Underwater explosion

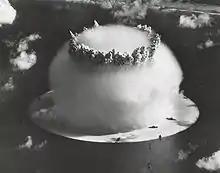
The 1946 Baker test, just after the chimney had broken through the cloud, and the crack had formed on the water's surface

The Baker nuclear test at Bikini Atoll in July 1946 was a shallow underwater explosion, part of Operation Crossroads. A 20 kiloton warhead was detonated in a lagoon which was approximately deep. The first effect was illumination of the sea from the underwater fireball. A rapidly expanding gas bubble created a shock wave that caused an expanding ring of apparently dark water at the surface, called the "slick", followed by an expanding ring of apparently white water, called the "crack". A mound of water and spray, called the "spray dome", formed at the water's surface which became more columnar as it rose. When the rising gas bubble broke the surface, it created a shock wave in the air as well. Water vapor in the air condensed as a result of Prandtl–Meyer expansion fans decreasing the air pressure, density, and temperature below the dew point; making a spherical cloud that marked the location of the shock wave. Water filling the cavity formed by the bubble caused a hollow column of water, called the "chimney" or "plume", to rise in the air and break through the top of the cloud. A series of ocean surface waves moved outward from the center. The first wave was about high at from the center. Other waves followed, and at further distances some of these were higher than the first wave. For example, at from the center, the ninth wave was the highest at . Gravity caused the column to fall to the surface and caused a cloud of mist to move outward rapidly from the base of the column, called the "base surge". The ultimate size of the base surge was in diameter and high. The base surge rose from the surface and merged with other products of the explosion, to form clouds which produced moderate to heavy rainfall for nearly one hour.